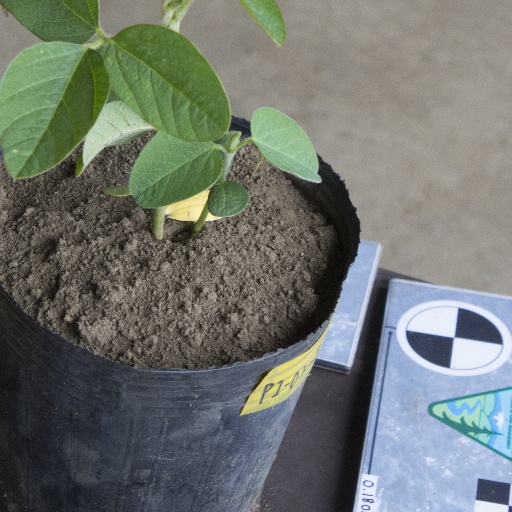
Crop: soybean